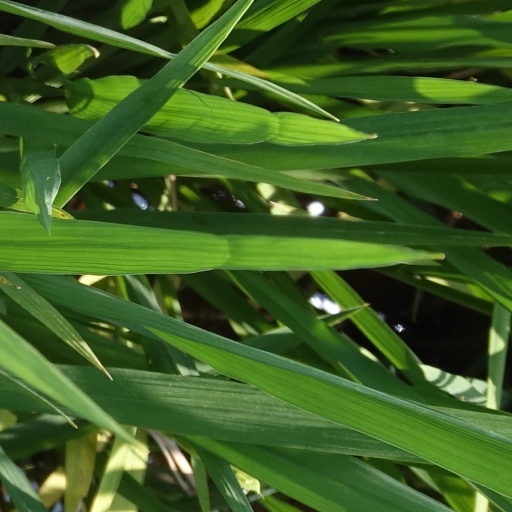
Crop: rice